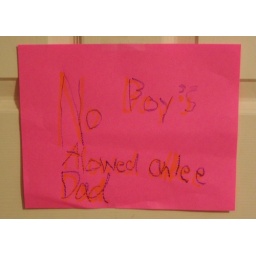
Sign on door in our house